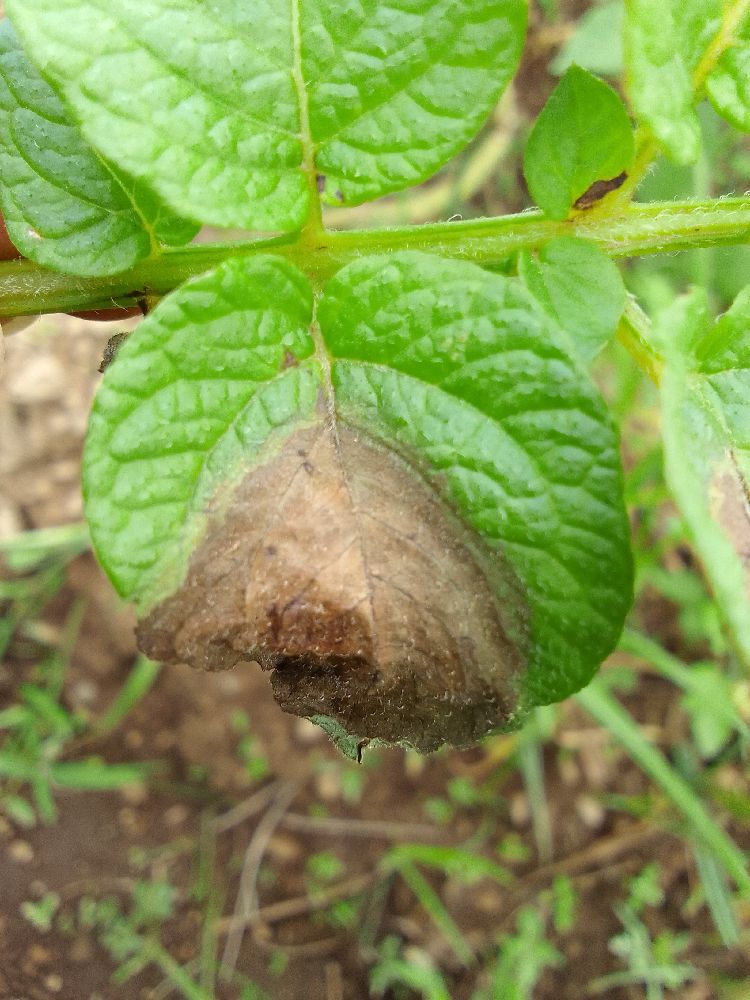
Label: Late blight